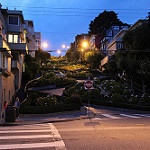
Label: street